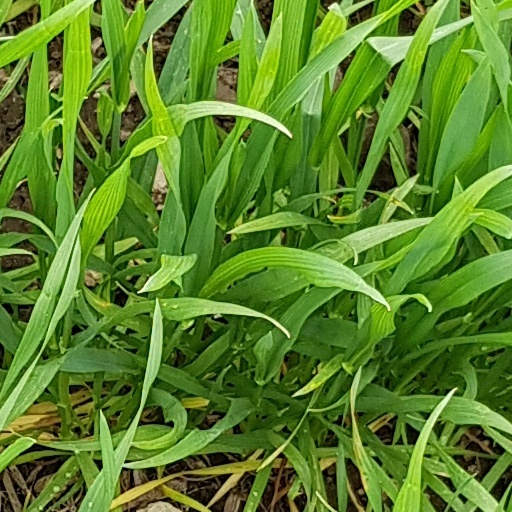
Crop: wheat